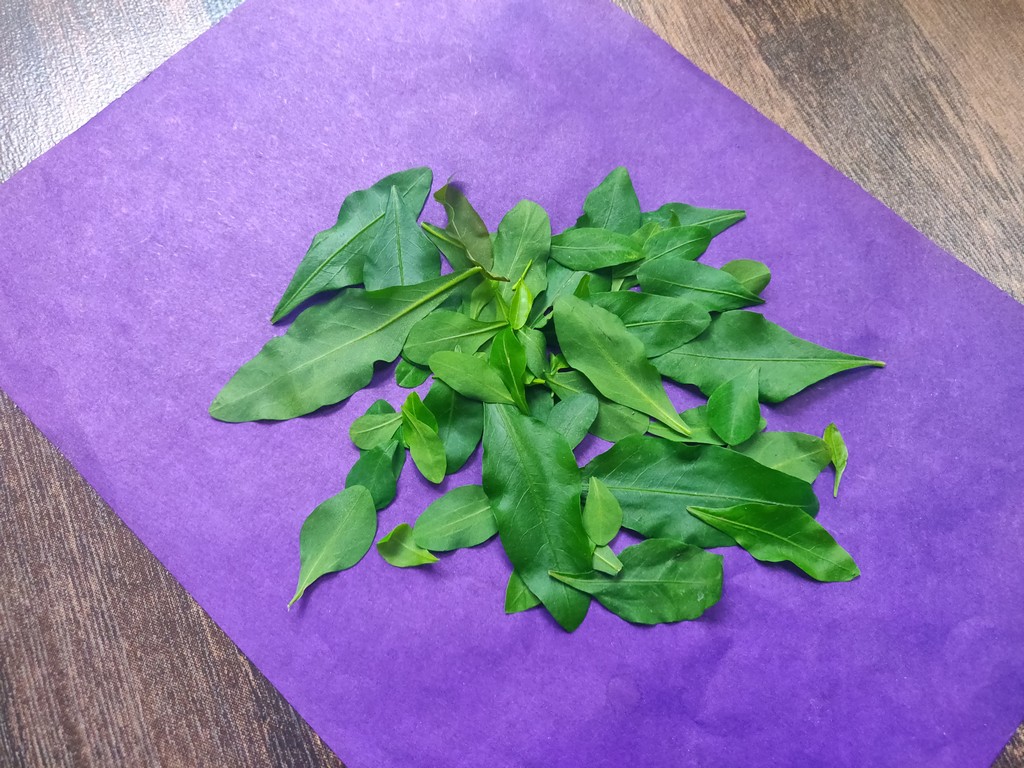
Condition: Healthy
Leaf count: multiple
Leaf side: unknown